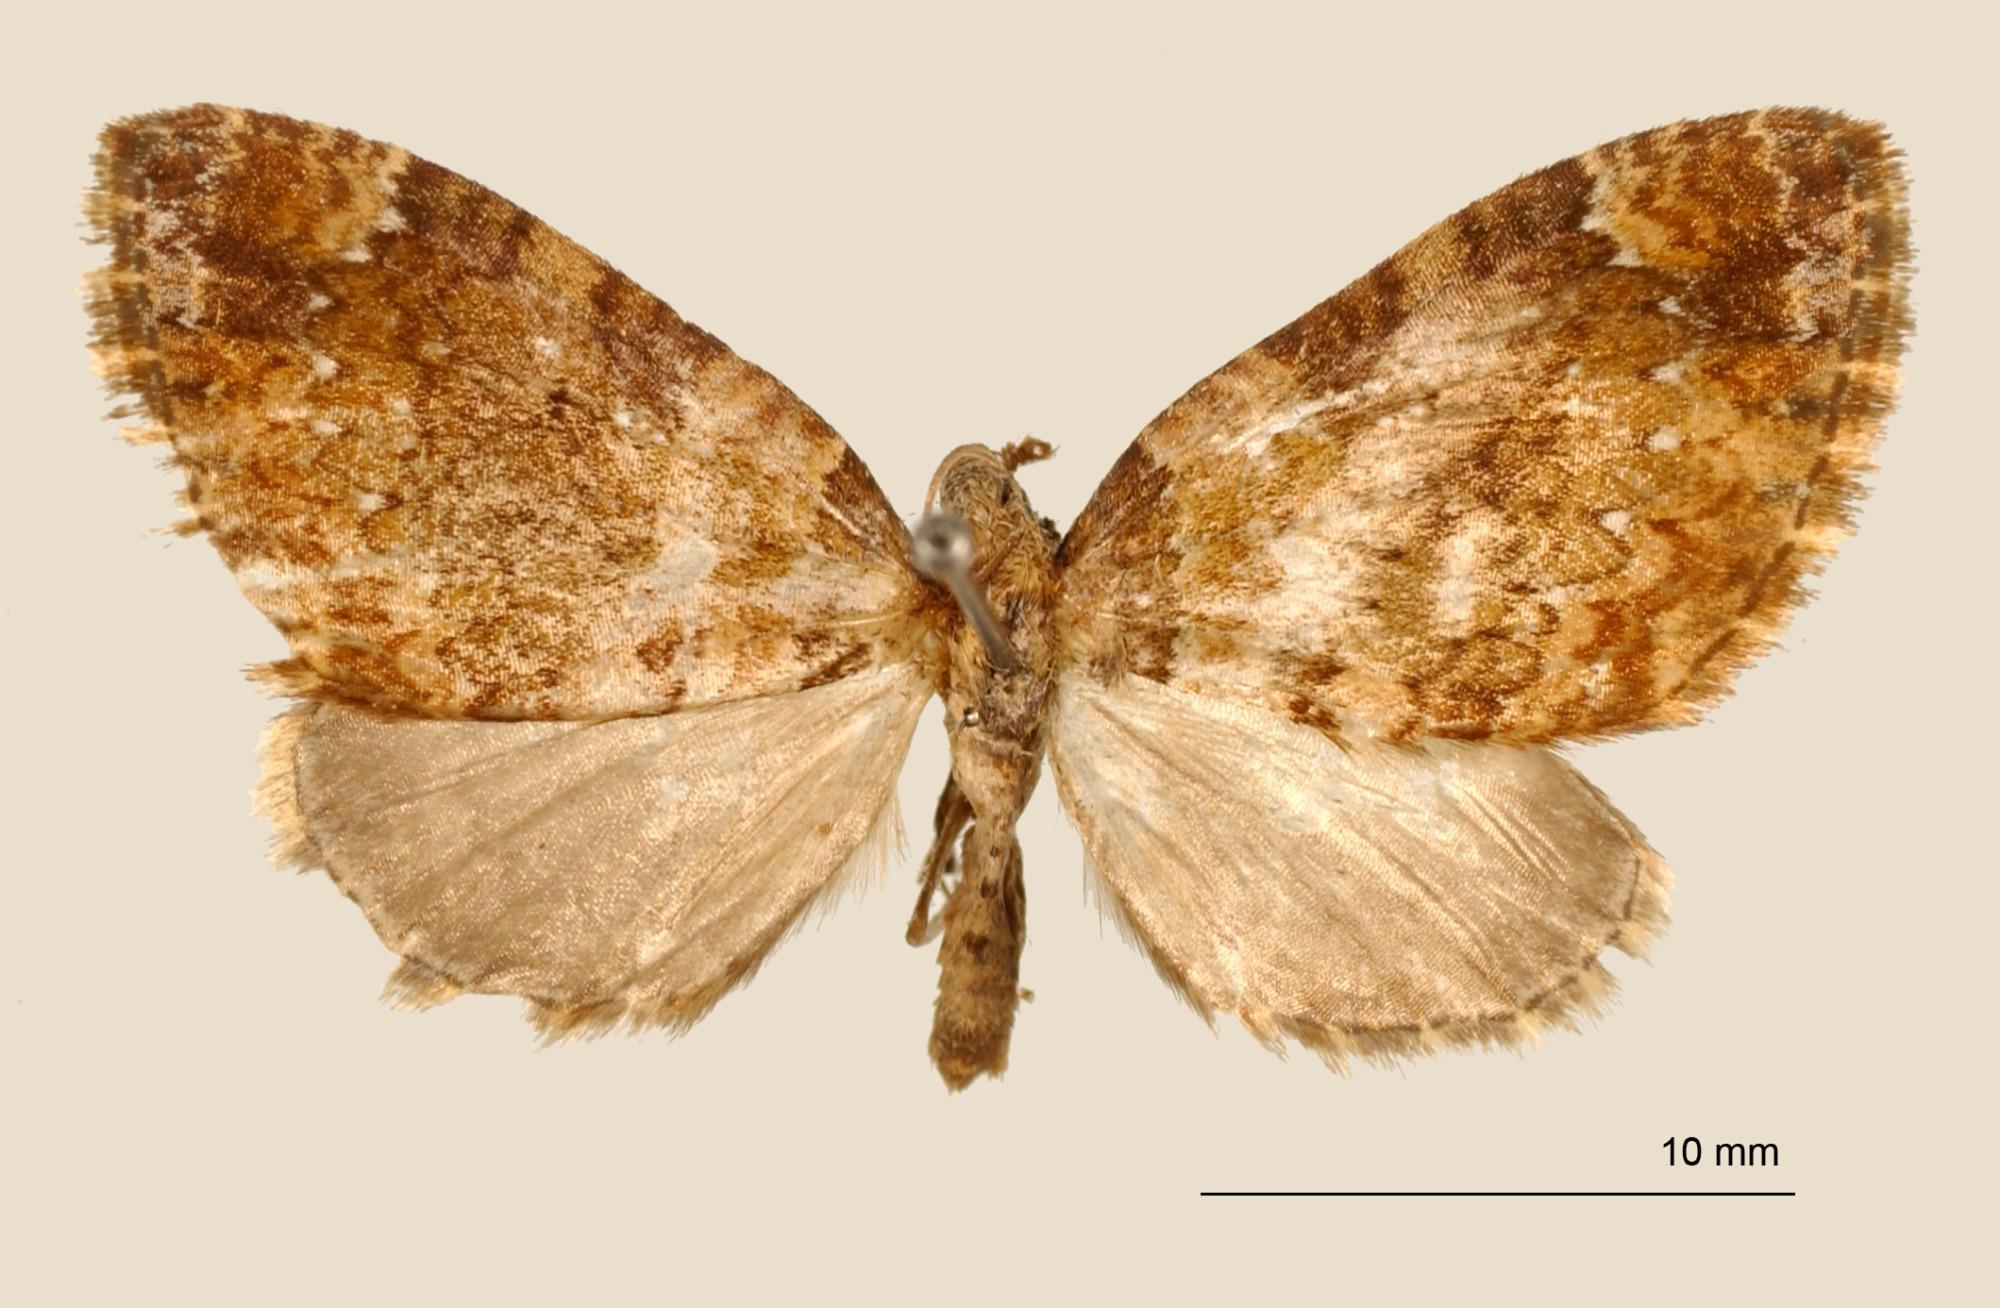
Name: Anapalta orthoprorata
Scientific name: Anapalta orthoprorata Dognin, 1913
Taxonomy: Animalia, Arthropoda, Insecta, Lepidoptera, Geometridae, Larentiinae
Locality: Yuntas pres Cali, Colombia